Prandtl (crater)

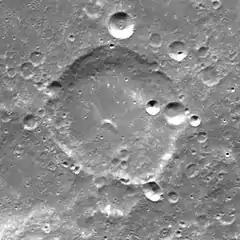
Clementine mosaic

Prandtl is an impact crater on the far side of the Moon. It lies across the southeastern outer rim of the huge walled plain Planck.